Exmouth (1818 brig)

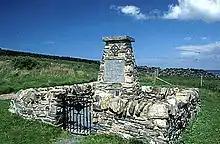
Memorial to the brig The Exmouth of Newcastle. - geograph.org.uk - 67156

A memorial to the dead was erected at Sanaigmore Bay and unveiled on 23 June 2000. The text reads "This memorial is dedicated to the memory of the 241 Irish emigrants who lost their lives on the 28th April 1847, when the brig 'The Exmouth of Newcastle' out of Derry and bound for Quebec Canada at the time of the great famine, was wrecked on the n/w coast of Islay. 108 bodies, mostly women and children (63 under the age of 14 and 9 infants) were recovered and are buried under the soft green turf of Traigh Bhan. May their souls rest forever in the Peace of Christ".